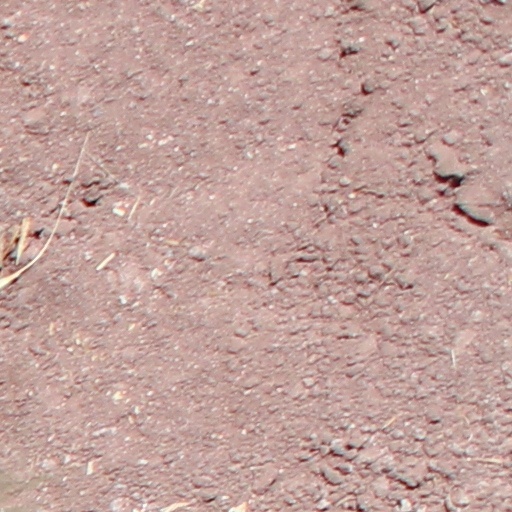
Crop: wheat